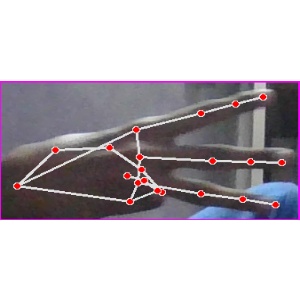
अक्षर: भ